Baku Archipelago

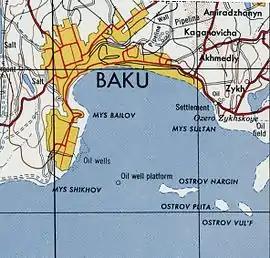
Nargin Island, Vulf Island, etc. on a topographic map. (U.S. Army Map Service) 1954

The Baku Archipelago is a group of coastal islands close to Baku, Azerbaijan. The waters surrounding the islands are shallow.